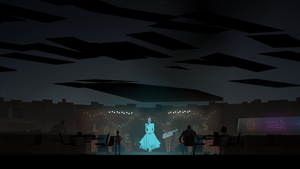
Capture d’écran du jeu Kentucky Route Zero.
Kentucky Route Zero est un jeu vidéo indépendant épisodique conçu par Jake Elliott et Tamas Kemenczy et mis en musique par Ben Babbitt, au sein de leur collectif Cardboard Computer. Il s’agit d’un jeu d'aventure graphique empruntant grandement au jeu d'aventure textuel et s’inspirant beaucoup du théâtre. Le jeu est composé de cinq épisodes, appelés « actes », s’inscrit dans les genres du réalisme magique et du Southern Gothic, et suit l’histoire d’un livreur d’antiquités perdu au Kentucky et des personnes qu’il rencontre sur sa route.